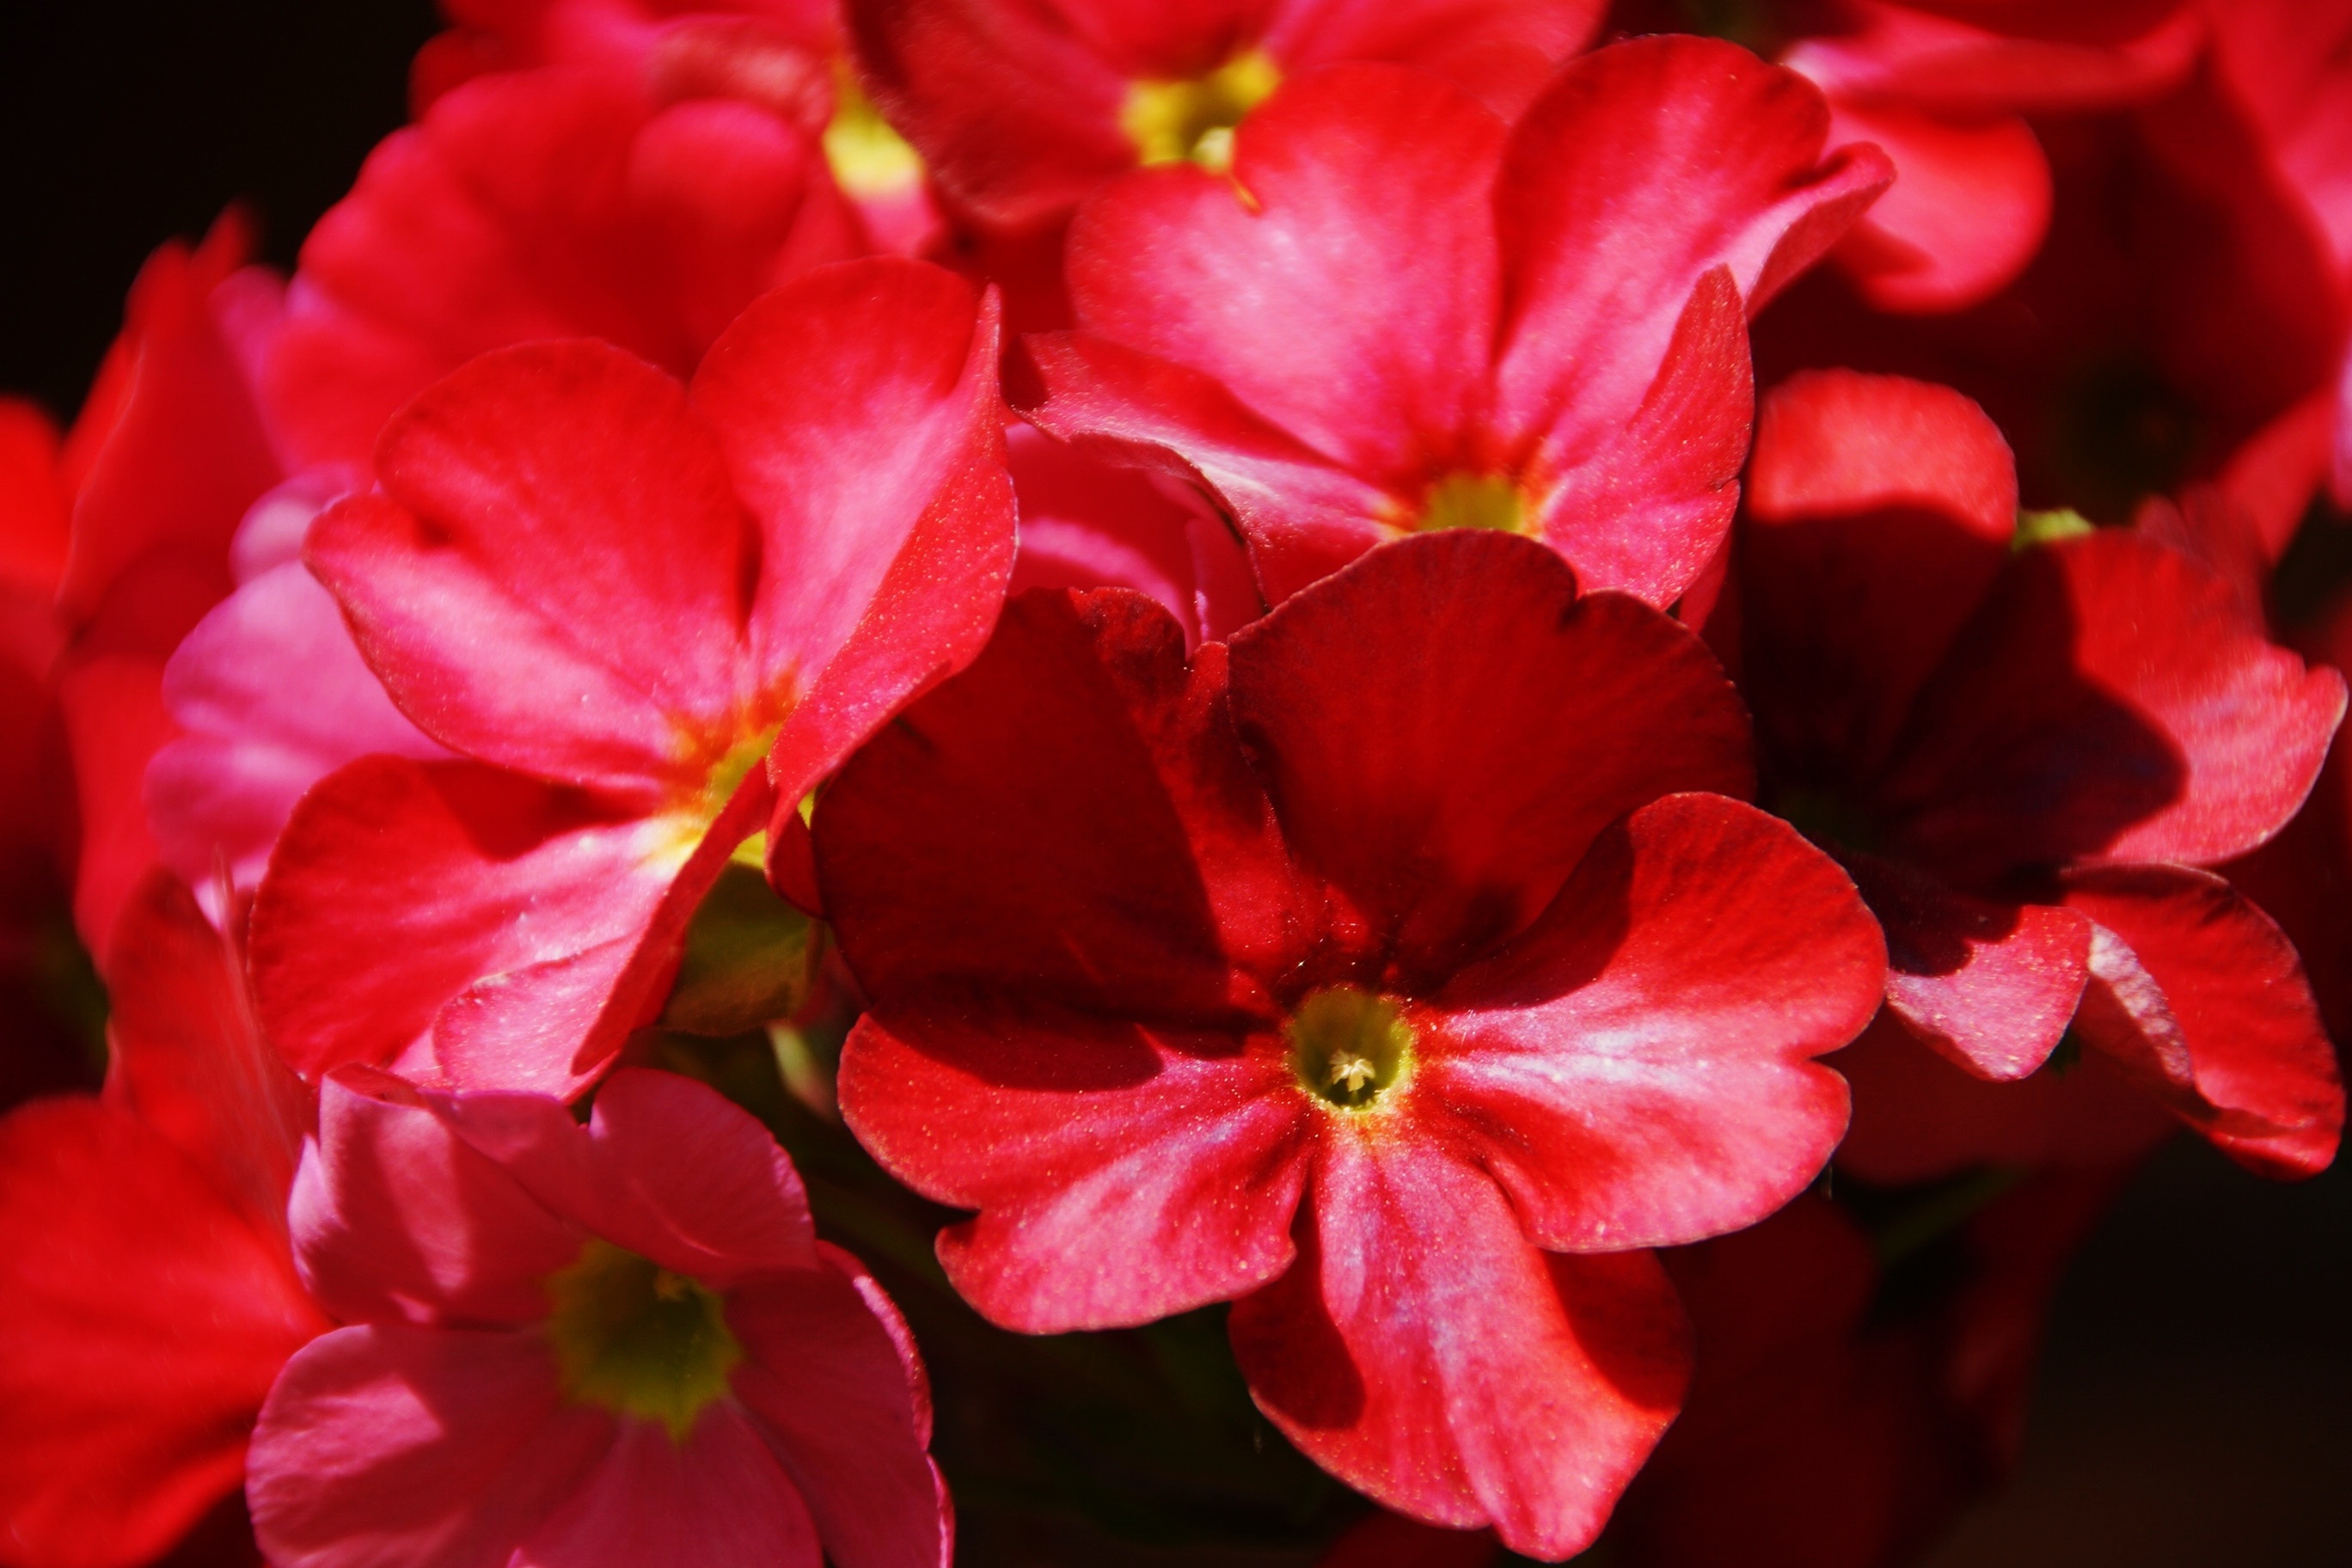
blossom, plant, flower, petal, red, pink, flora, flowers, shrub, macro photography, flowering plant, land plant, primule